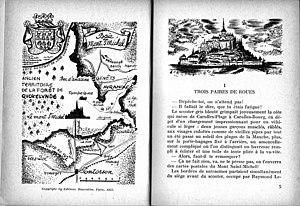
Illustration de Pierre Belvès pour le livre La Forêt de Quokelunde, 1953, Collection Primevère, Édition Bourrelier. Paris
La forêt de Scissy ou forêt de Quokelunde est une forêt mythique qui aurait existé dans la baie du Mont-Saint-Michel avant sa destruction et son engloutissement par les eaux liés à l'imaginaire raz de marée de mars 709.
Edmond Pierre Belvès est un illustrateur français. Son nom est associé dès les années 1940 à l'aventure des albums du Père Castor.